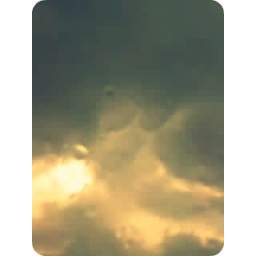
through the car window in a rainy day. taken on a cell hone. [edited]